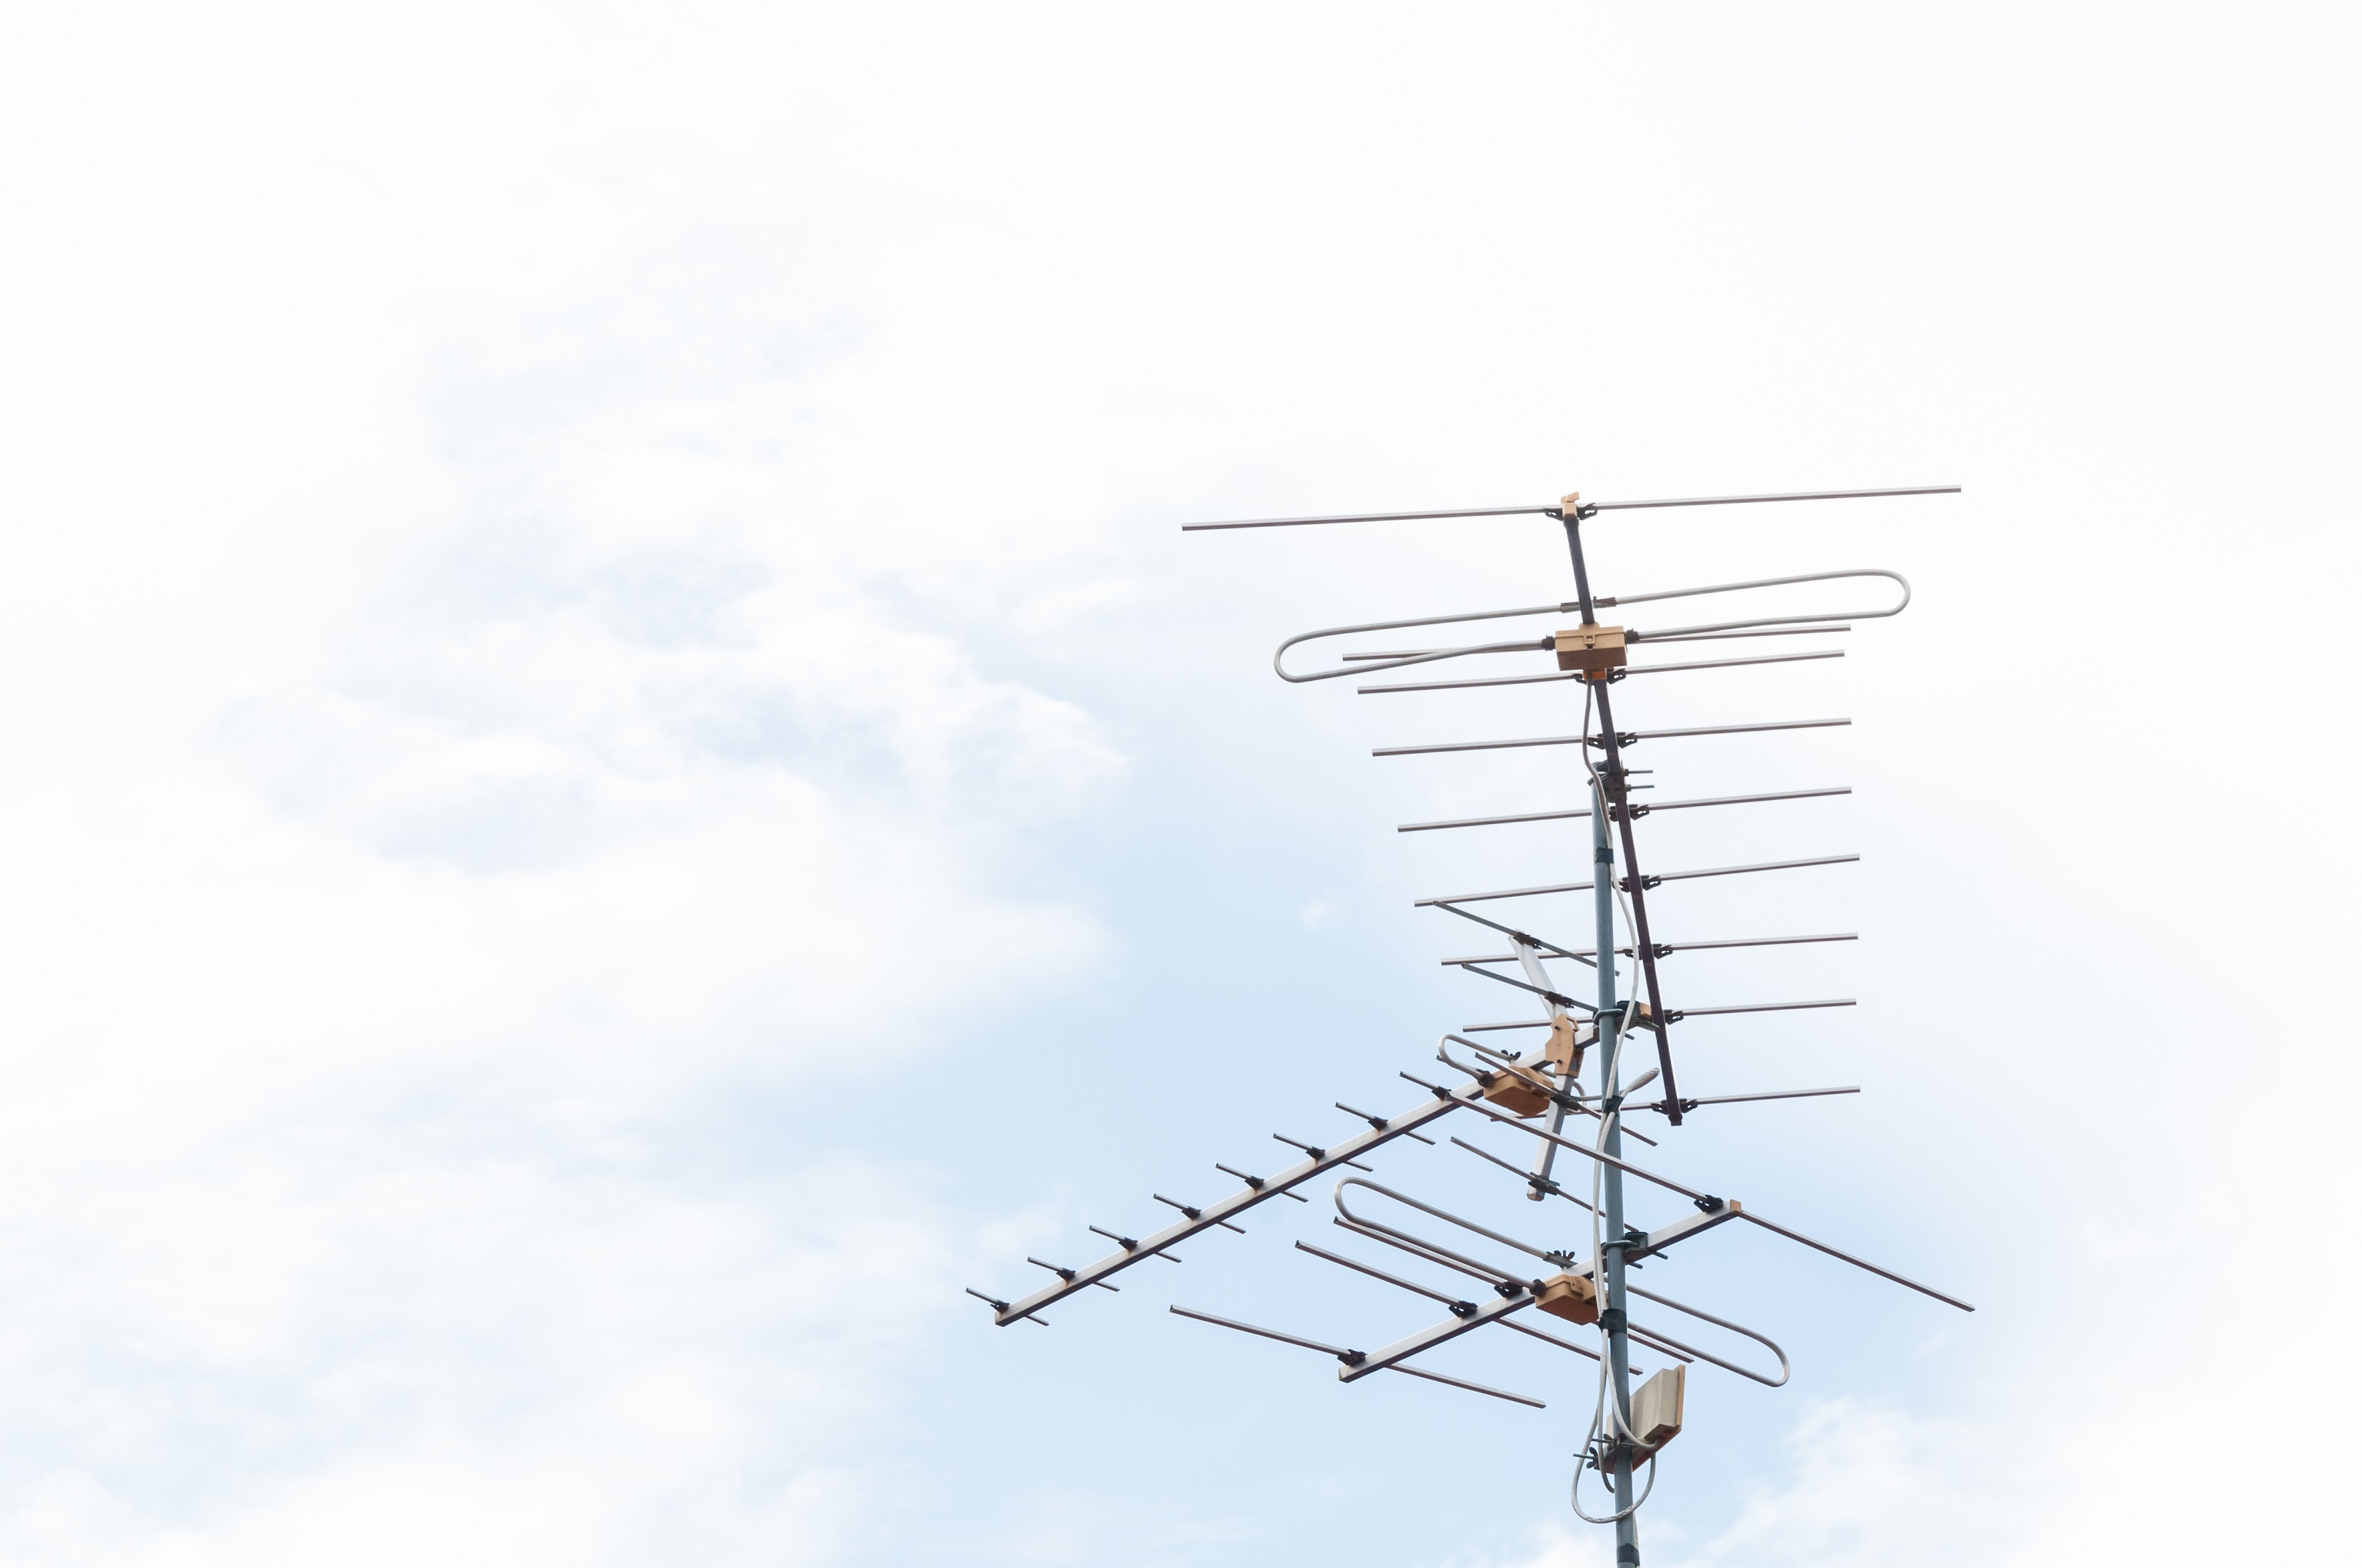
tactical, sky, cloud, electricity, overhead power line, television antenna, antenna, parallel, wire, public utility, engineering, electrical supply, tower, composite material, pole, transmission tower, event, balance, electronics accessory